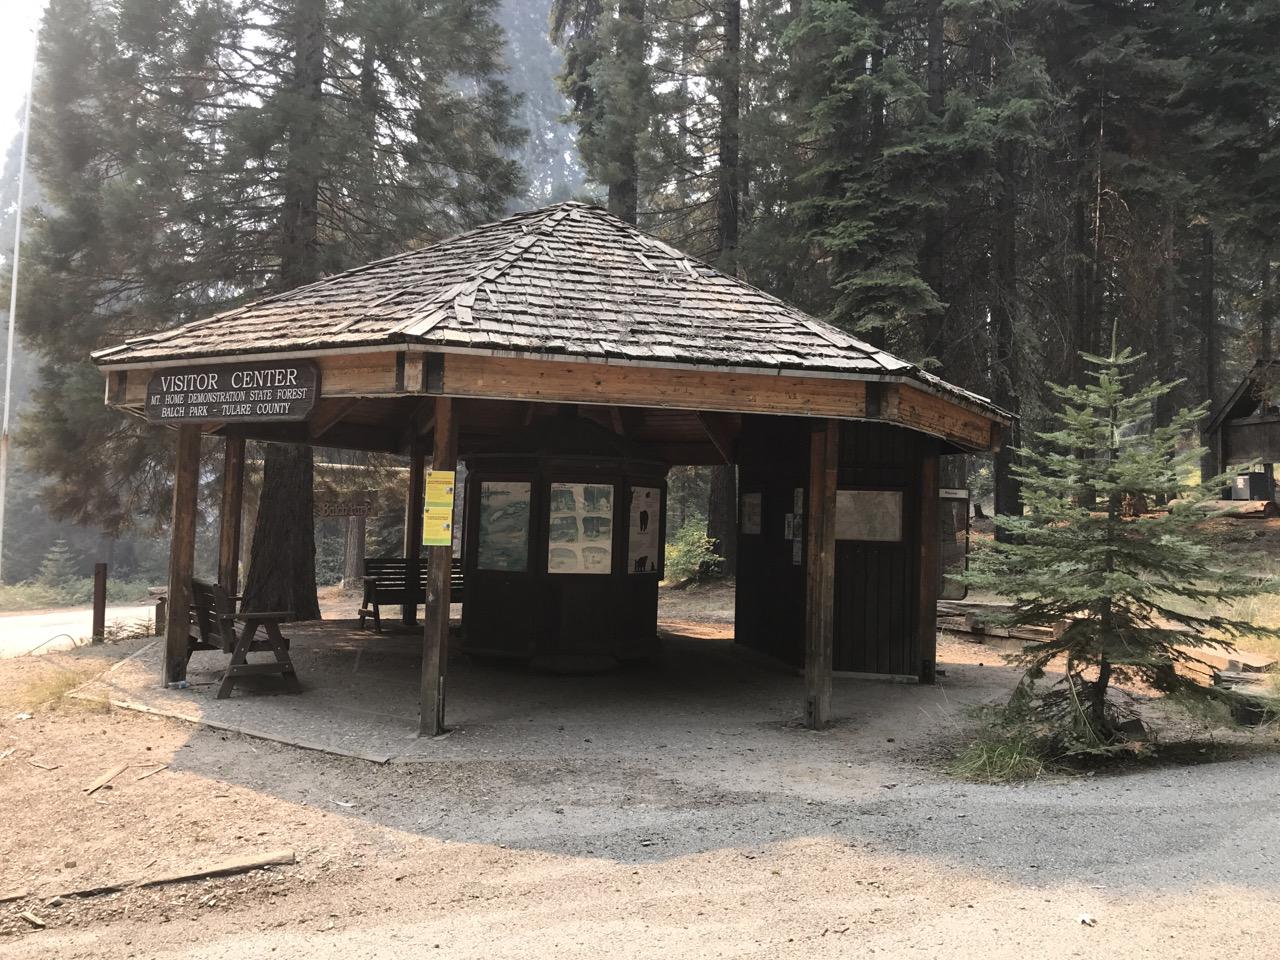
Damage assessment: no_damage